Roger McDowell

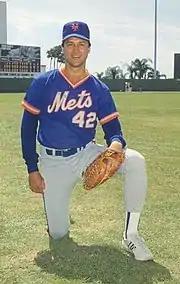
McDowell in 1986

In , McDowell was again impressive and was part of a strong core of Mets farm-hands — players that had come up through the minor leagues in the Mets' system — which, together with a few fiery veterans, helped the Mets win the 1986 World Series. McDowell was involved in many close games, posting an amazing 23 pitching decisions despite never starting a game. His 14–9 record, which included winning his first seven decisions, and 3.02 ERA resulted in five points in the voting for National League MVP. McDowell was fantastic in the 1986 National League Championship Series, allowing a single hit in seven innings pitched including five innings in the famous sixteen-inning Game 6. He was less impressive in the World Series, where he pitched in five of the seven games. Although Sid Fernandez gets much deserved recognition for holding the Boston Red Sox silent in the middle innings of Game 7, McDowell was credited with the win by pitching an important scoreless seventh inning before the Mets broke the tie in the bottom of the inning.